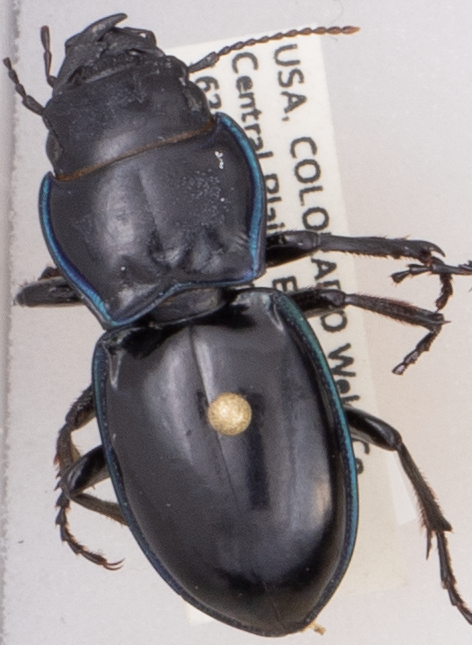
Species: Pasimachus elongatus
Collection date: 2020-06-24
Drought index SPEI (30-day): -0.688
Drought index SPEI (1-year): -0.676
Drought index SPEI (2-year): -0.072